Describe the emotion expressed in this image:  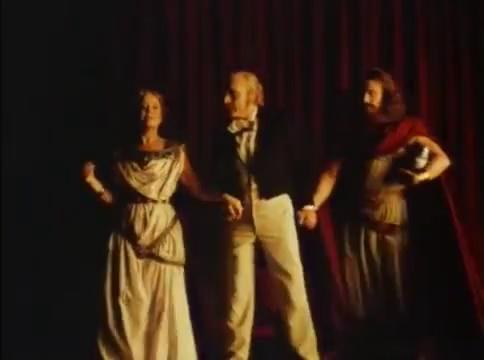
This person displays Suffering, valence and arousal with low intensity.